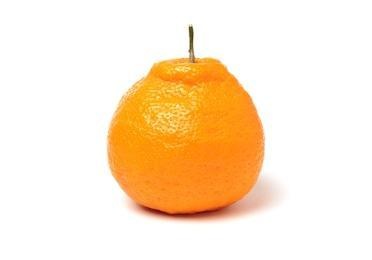
Label: mandarine